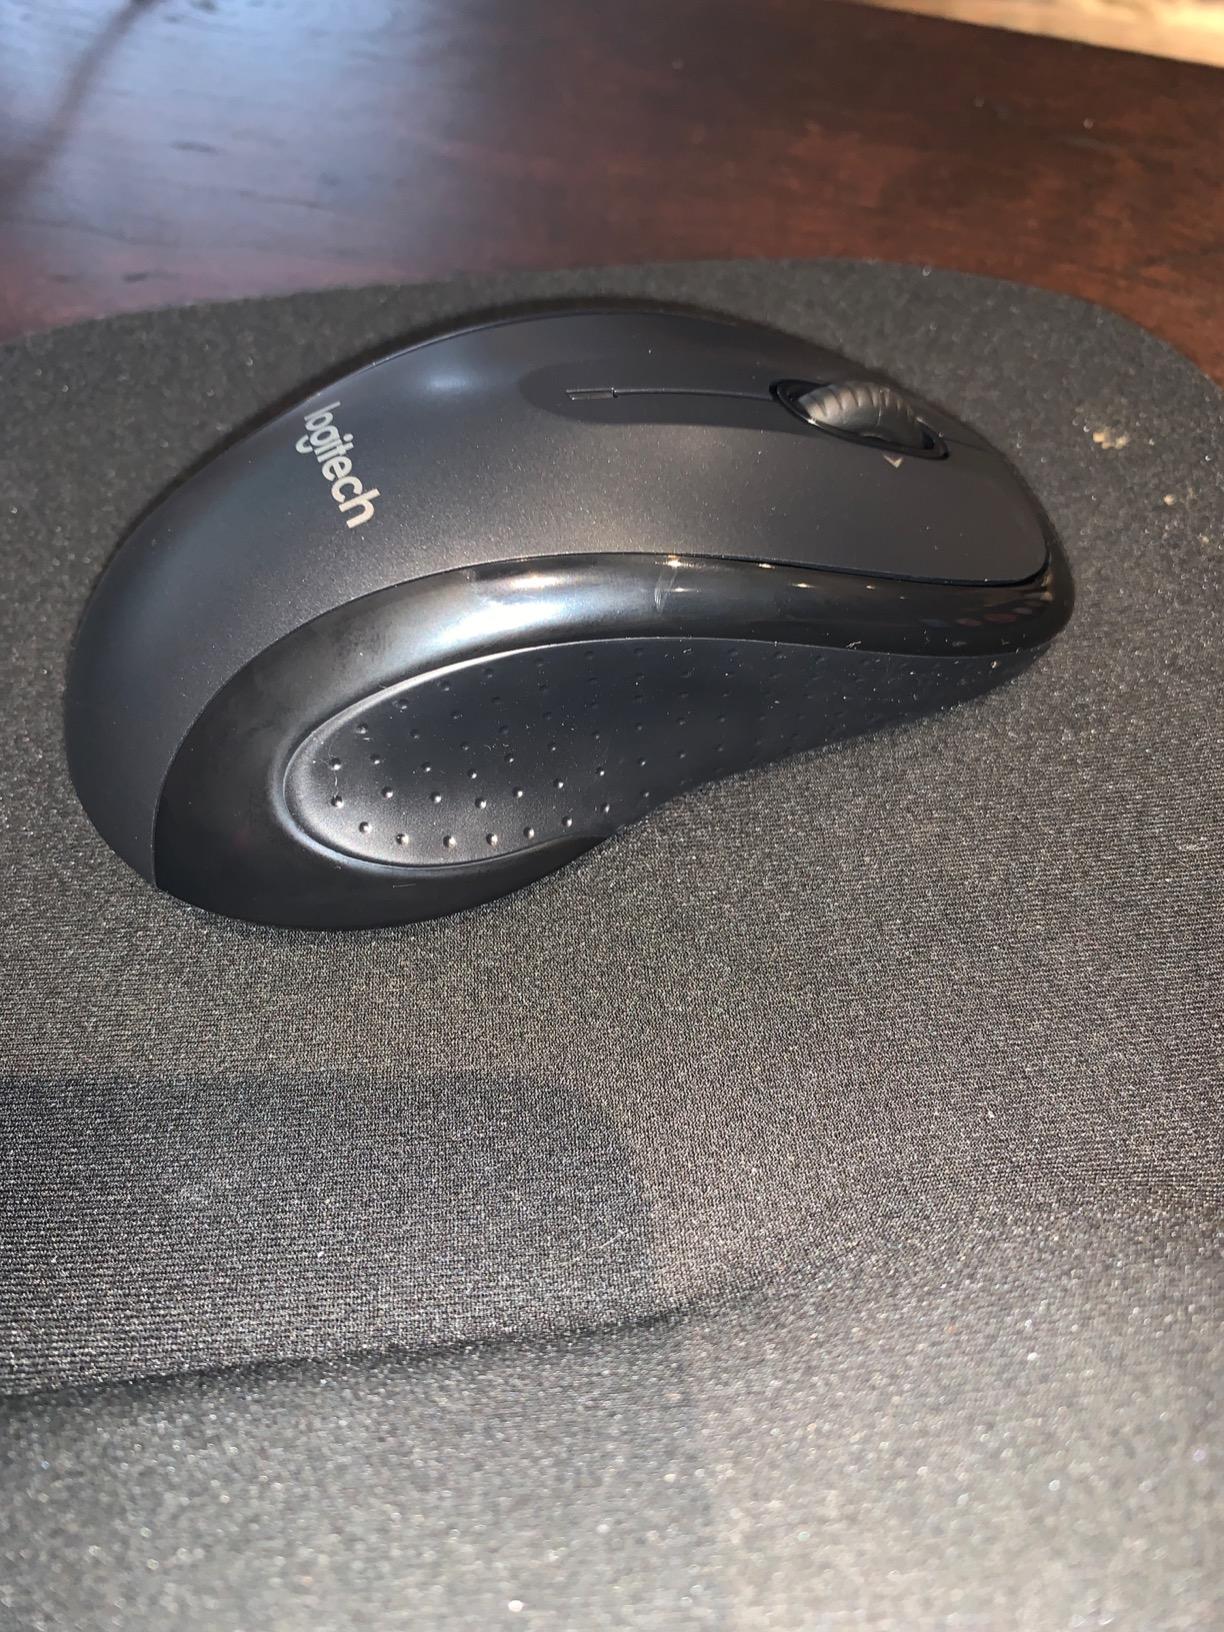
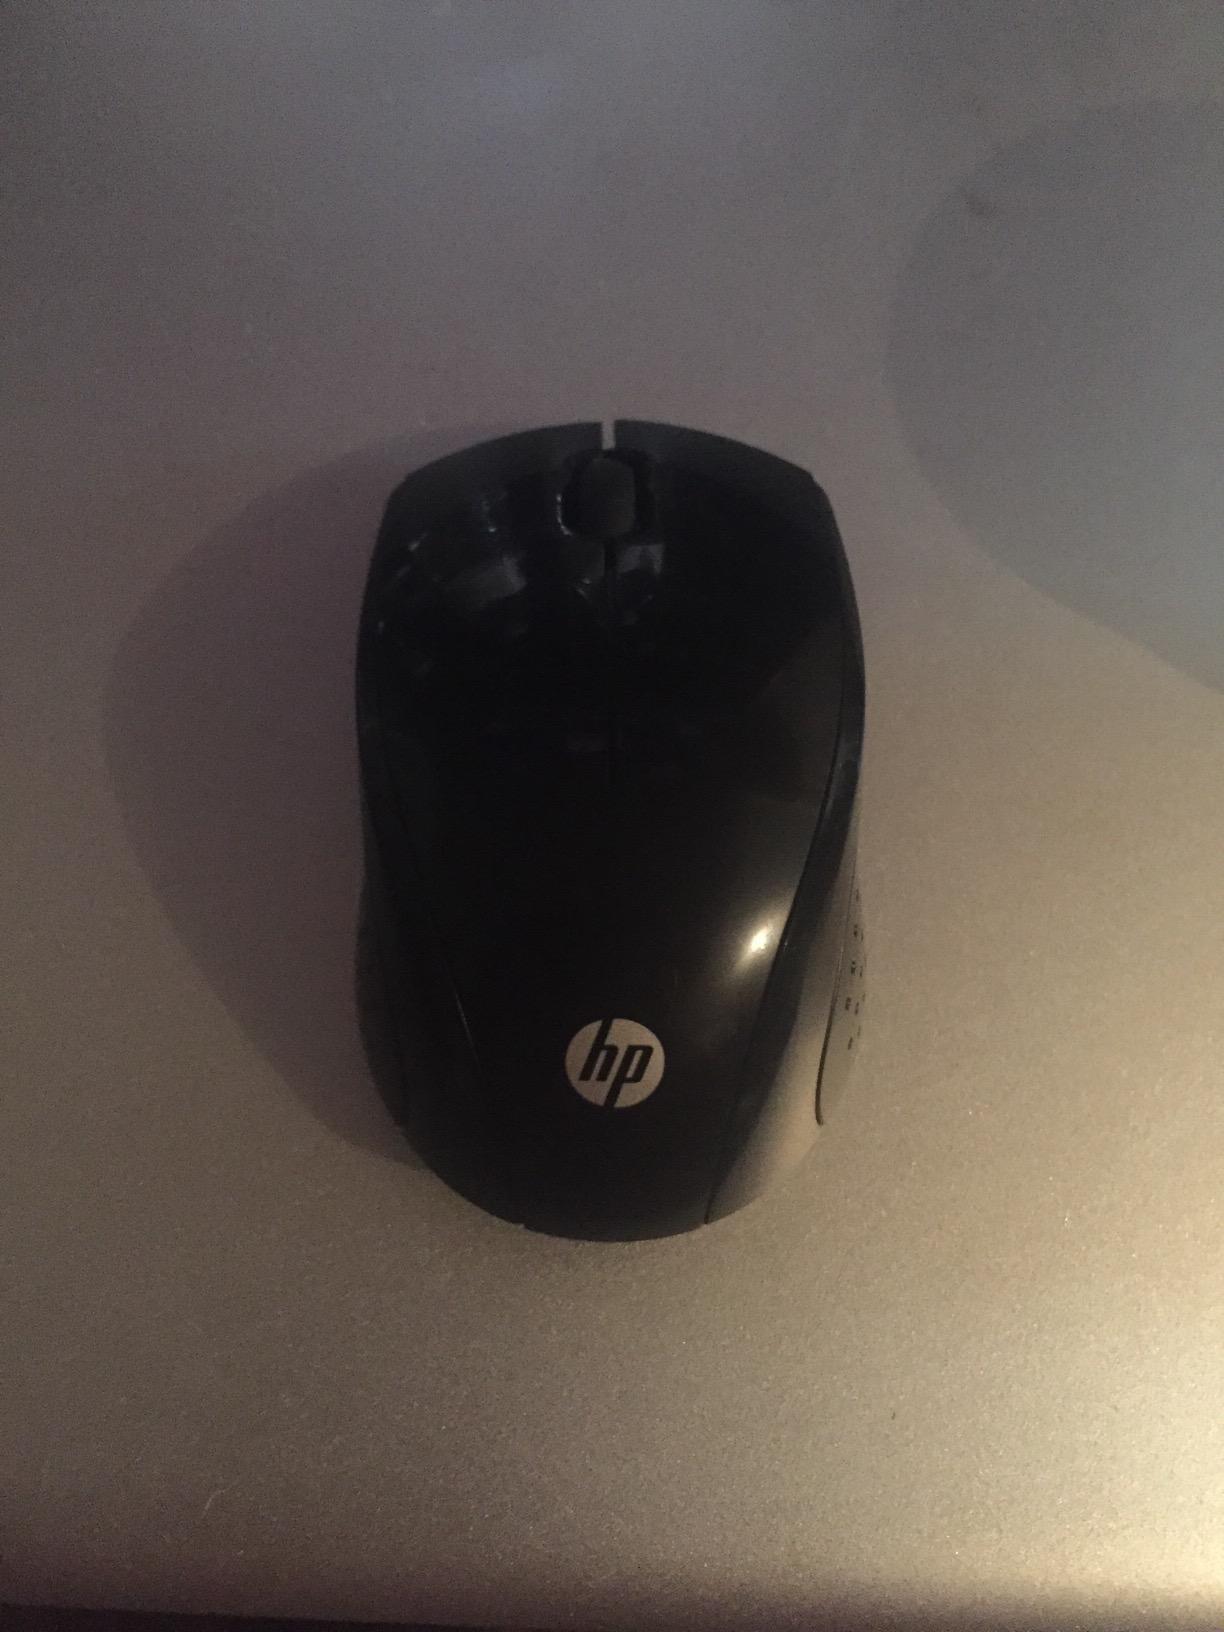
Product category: mouse
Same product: no